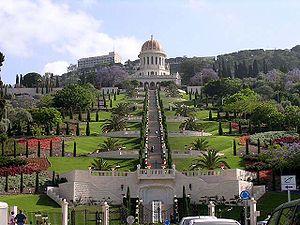
Le mont Carmel, en hébreu הַר הַכַּרְמֶל, Har HaKarmel, littéralement en français « le vignoble de Dieu », est une montagne côtière d'Israël surplombant la mer Méditerranée. La ville de Haïfa se trouve en partie sur le flanc du mont Carmel, ainsi que quelques petites villes, comme Nesher ou Tirat Carmel.
Le babisme ou la foi babie est un mouvement religieux réformateur et millénariste fondé en Iran le 23 mai 1844, par un jeune commerçant de la ville de Chiraz, nommé Sayyid ʿAlī Muḥammad Šīrāzī et surnommé le Bāb.
Les terrasses baha'ies du centre mondial baha'i, connues aussi comme les jardins suspendus de Haïfa, sont des jardins en terrasses autour du mausolée du Báb sur le mont Carmel près de Haïfa. Décrites comme l’une des huit nouvelles merveilles du monde, c’est une des attractions touristiques les plus visitées d’Israël. L’architecte en est Fariborz Sahba, d’origine iranienne, maintenant établi au Canada.
La religion au Moyen-Orient est considérée comme très importante dans la majorité des civilisations qui peuplent cette région de l’Asie. Mais au-delà des trois grandes religions monothéistes et de leurs confessions respectives issues de la tradition abrahamique, de nombreuses autres religions se sont développées depuis l’Antiquité dont certaines sont encore pratiquées au XXIᵉ siècle. Le Moyen-Orient constitue le berceau de religions pratiquées par plus de 4 milliards de personnes sur la planète, il est donc très important d'un point de vue historique et culturel et son rôle de carrefour des civilisations entre Asie, Afrique et Europe attire chaque année de nombreux fidèles en pèlerinage. Étroitement mêlée à la politique, la religion est aussi un des facteurs les plus structurants de la géopolitique du Moyen-Orient au XXIe siècle. Aujourd'hui, la religion dominante de la région est de loin l'islam. L'islam est la religion majoritaire de tous les pays du Moyen-orient sauf Israël.